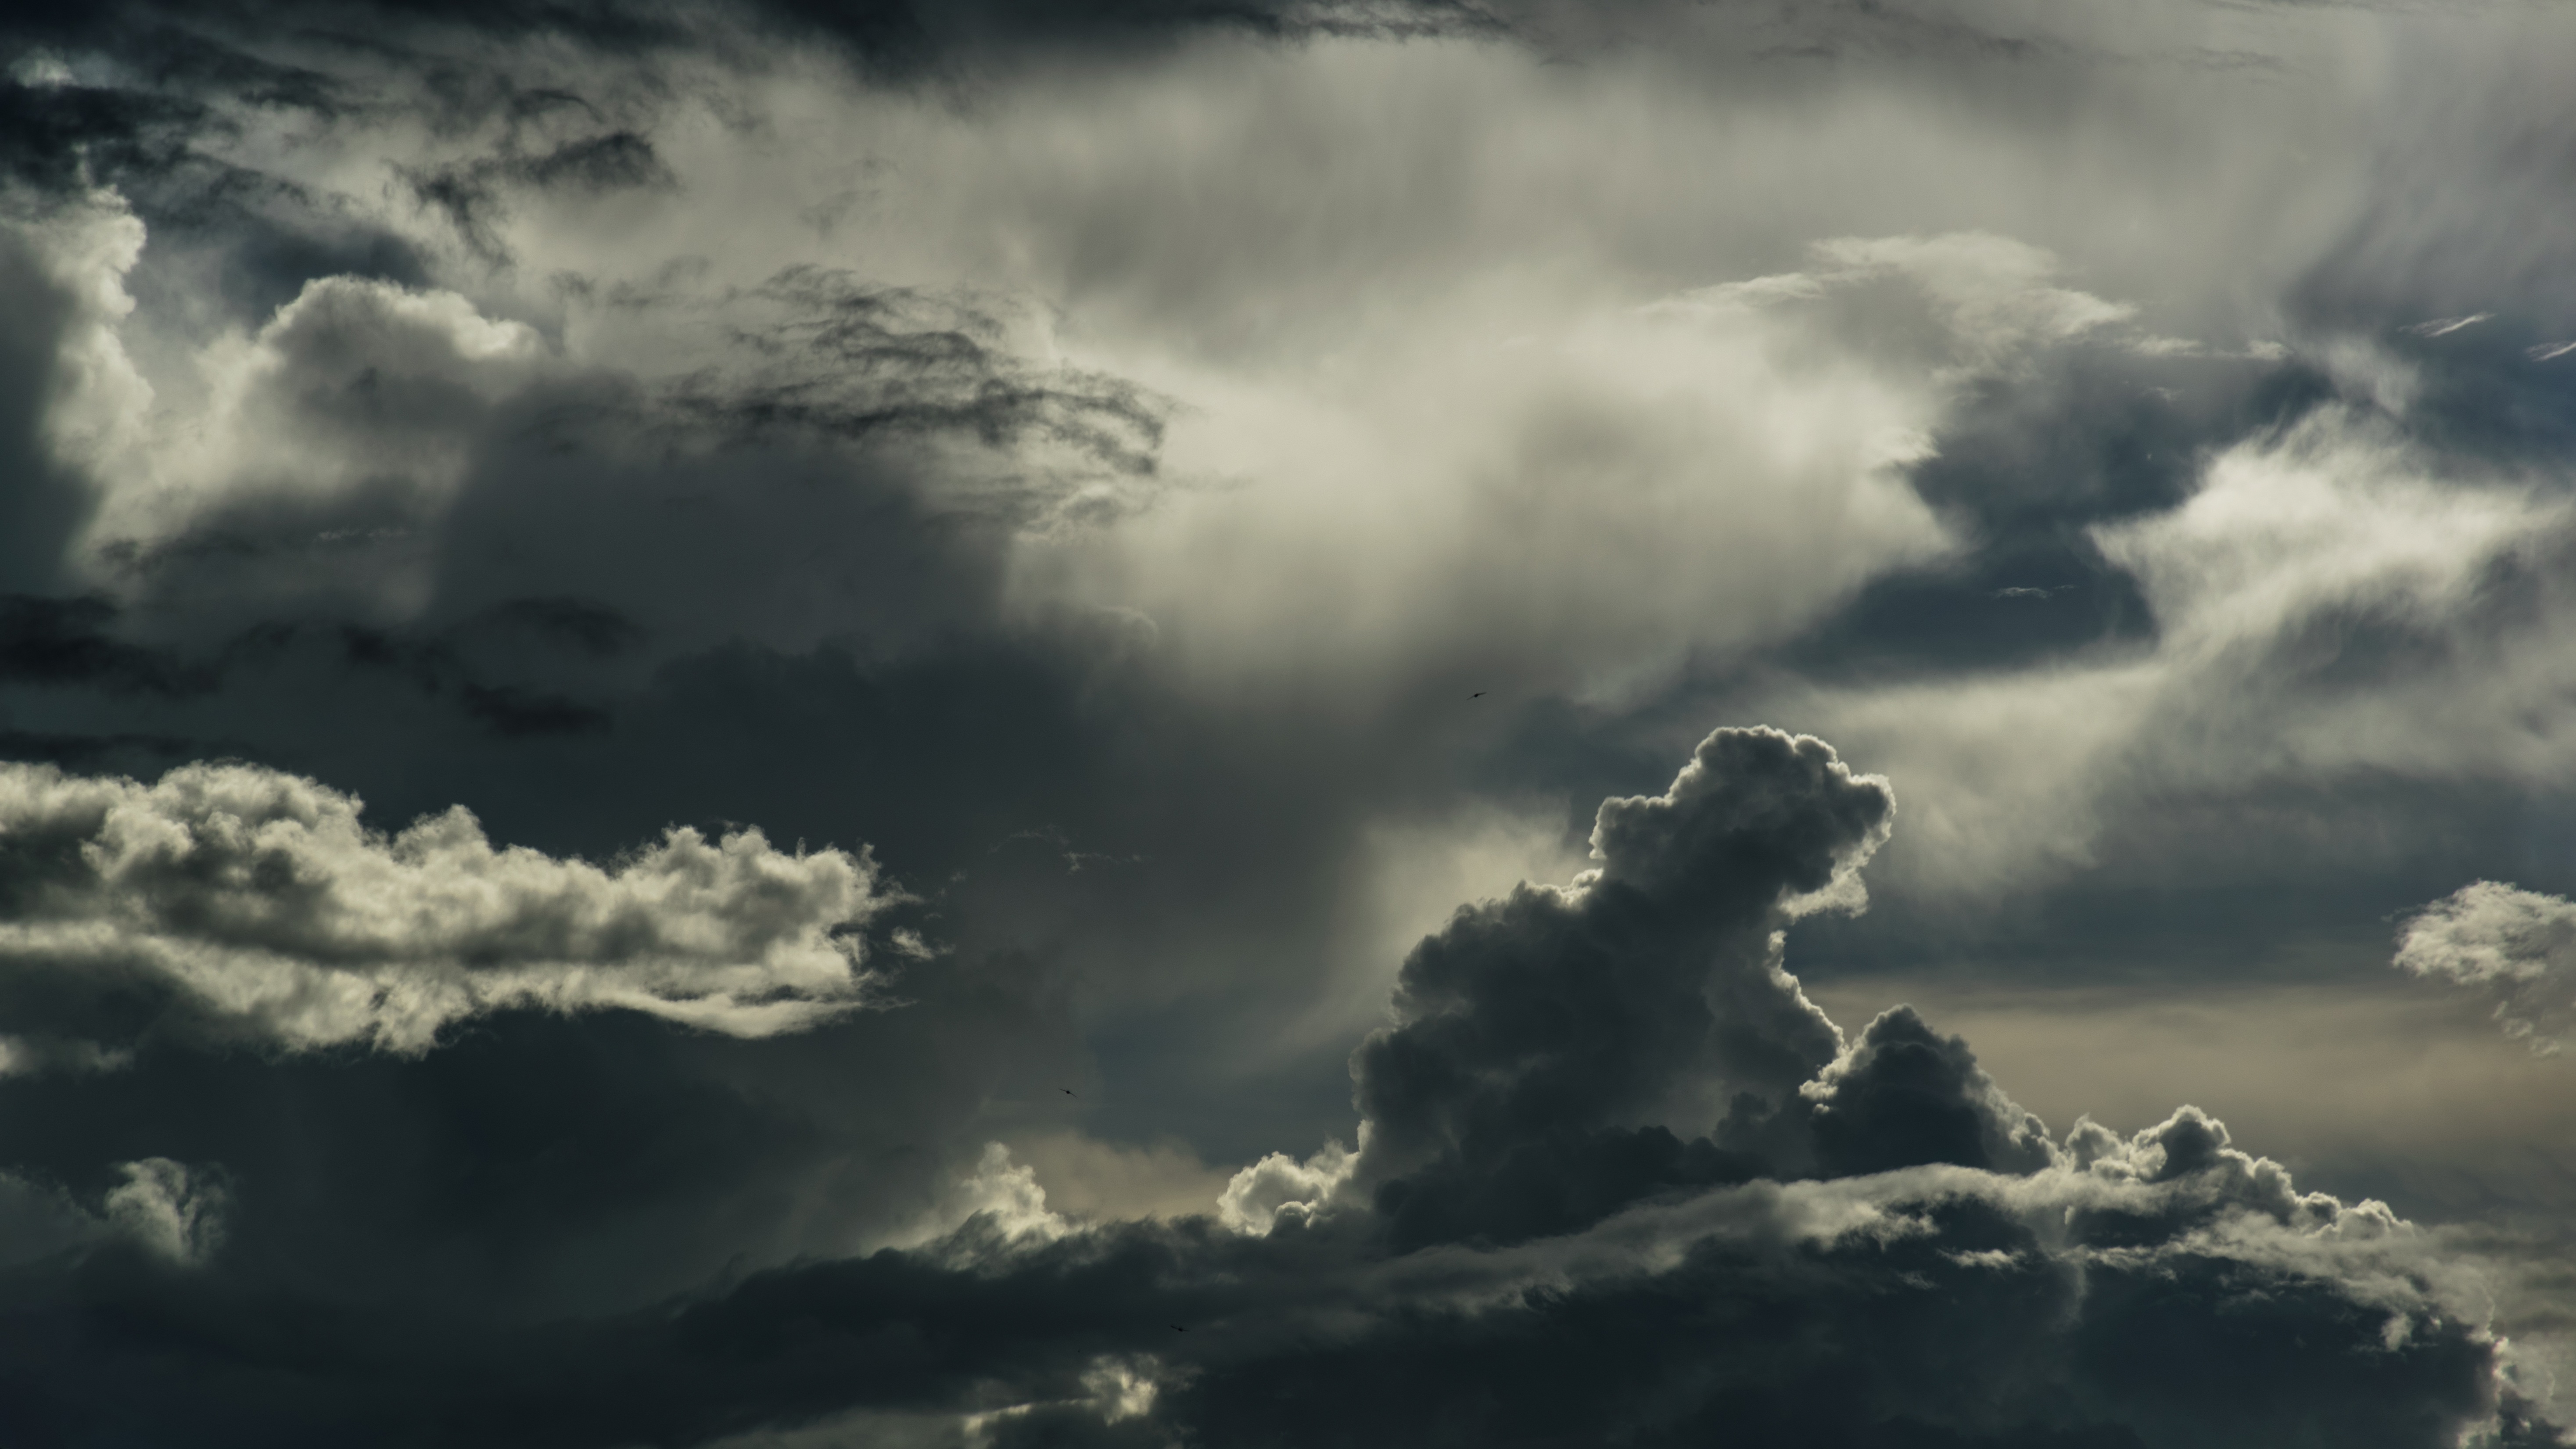
nature, horizon, mountain, cloud, black and white, sky, skyline, sunlight, cloudy, morning, dawn, atmosphere, dusk, weather, storm, cumulus, darkness, overcast, monochrome, skies, clouds, lovers, beautiful, skyporn, crazyclouds, gloomy, lookup, photooftheday, meteorological phenomenon, instagood, instacloud, instasky, epicsky, skyback, insta, iskyhub, monochrome photography, atmospheric phenomenon, atmosphere of earth